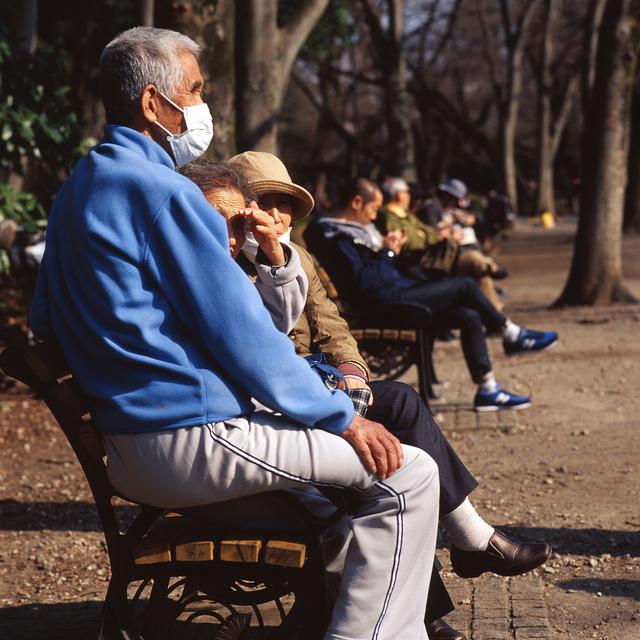
A group of men and women sitting on wooden bench.